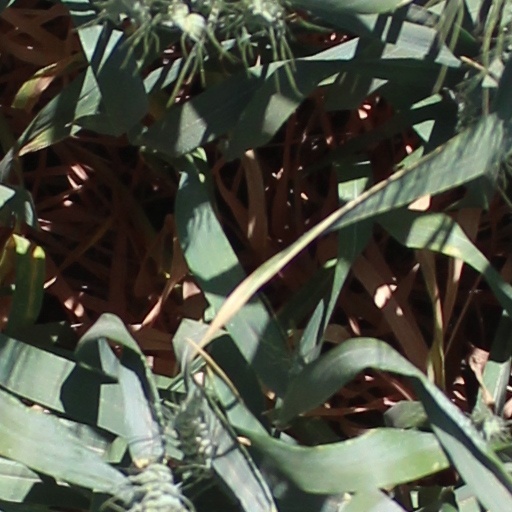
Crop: wheat